Bubba Pollard

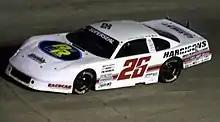
Pollard's No. 26 late model in 2019

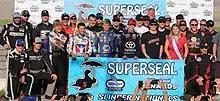
Pollard (first on the left in the back row) and the other drivers who competed in the 2019 Slinger Nationals.

Growing up, Pollard raced at Senoia Speedway in Senoia, Georgia, a track that his grandfather owned. He was invited on "" in 2005 but did not win the contest, and besides for sporadic ARCA Re/Max Series starts, did not have the funding to compete on a national level.